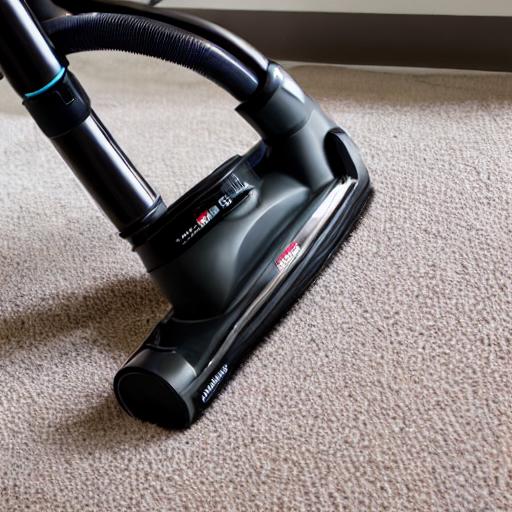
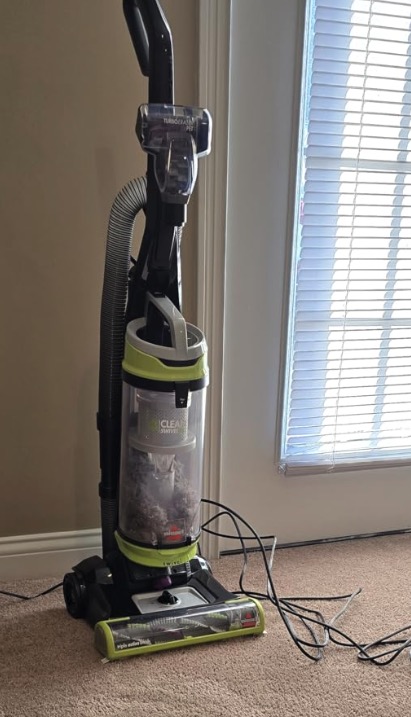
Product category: items_vacuum
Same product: no